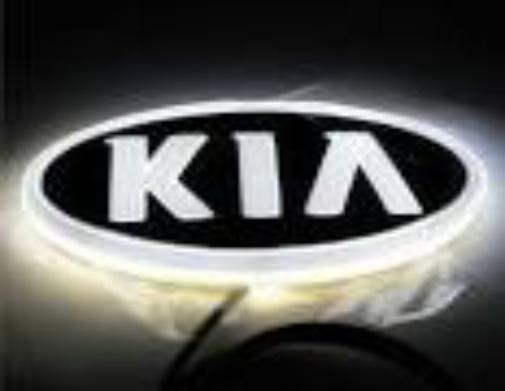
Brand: kia da
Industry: Transportation